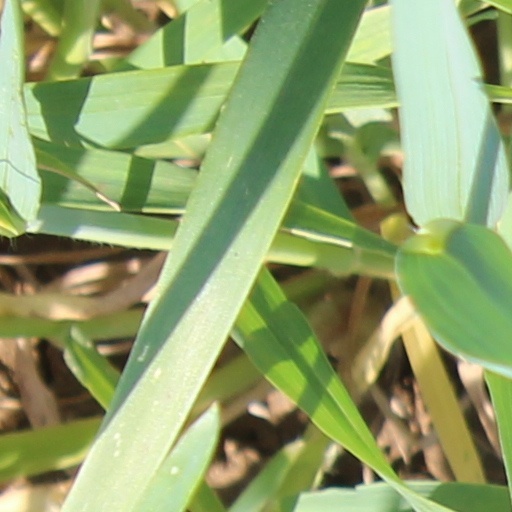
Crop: wheat